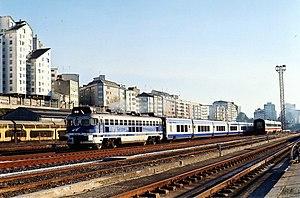
L'augmentation des services assurés par les rames TALGO pendular motive l'achat de nouvelles machines spécifiques spécialement adaptées à ce trafic. C'est ainsi que les 354 voient le jour.